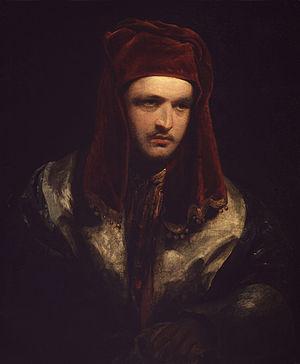
Strafford est une pièce de théâtre écrite en 1837 par Robert Browning. Née du désir de Robert Browning d'aborder également la tragédie, et non uniquement la poésie, la pièce est un échec, et ne connait que cinq représentations à Covent Garden.
Robert Browning, né à Camberwell, Surrey, le 7 mai 1812 et mort à Venise le 12 décembre 1889, est un poète et dramaturge britannique, reconnu comme l'un des deux plus grands créateurs poétiques de l'Angleterre victorienne, l'égal, quoique dans un style tout différent, de Tennyson.